Morten Qvenild

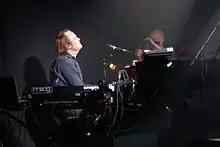
With In the Country, 2010

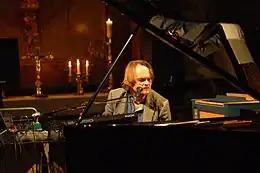
Solo concert, 2011

Qvenild started his jazz career in the big band Ung Musikk in 1995, followed by studies on the Jazz program at the Norges Musikkhøgskole. He used to play in "Østenfor Sol" with Ole Jørn Myklebust, with Myklebust's OJ Trio, Shining (1999–2003), and Jaga Jazzist (2000–2002).